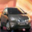
Label: automobile